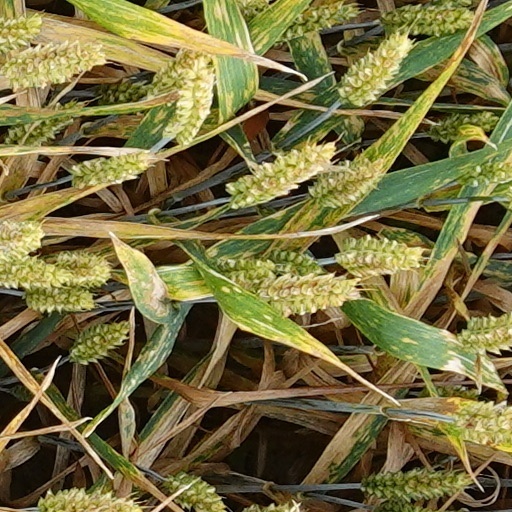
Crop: wheat